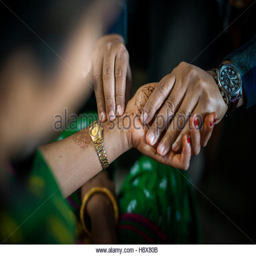
a doctor checks a woman 's pulse with his fingers and times it on his watch in a small hospital